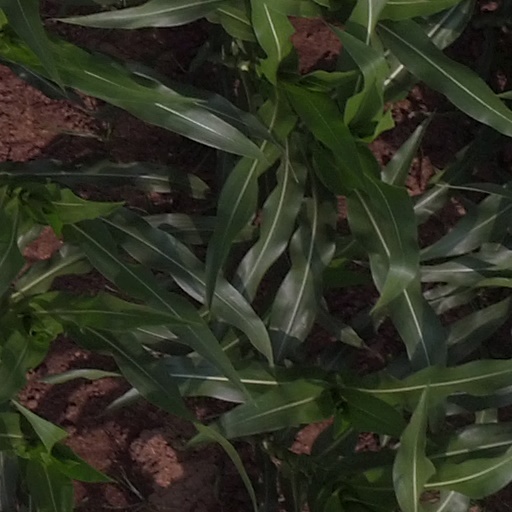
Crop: maize; corn